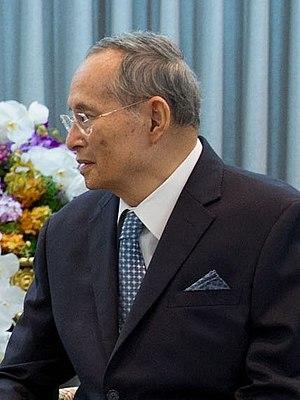
Les seize règnes les plus longs, concernant des souverains asiatiques ayant régné à partir, pendant et après le XIXᵉ siècle, sont les suivants :